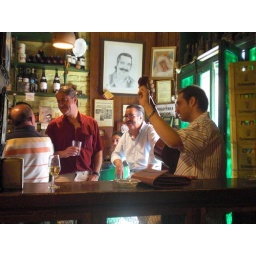
Check out the guy in the white shirt and the painting above him...